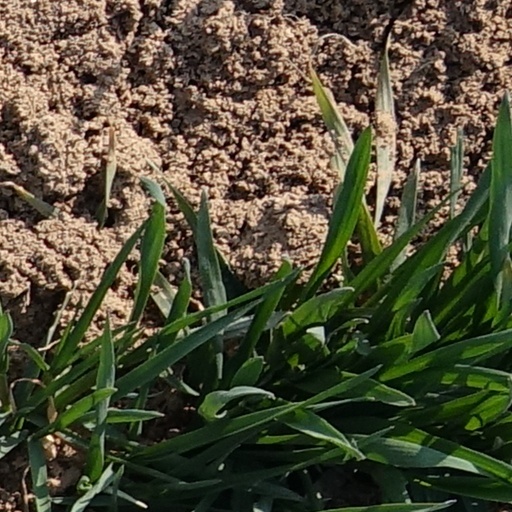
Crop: wheat